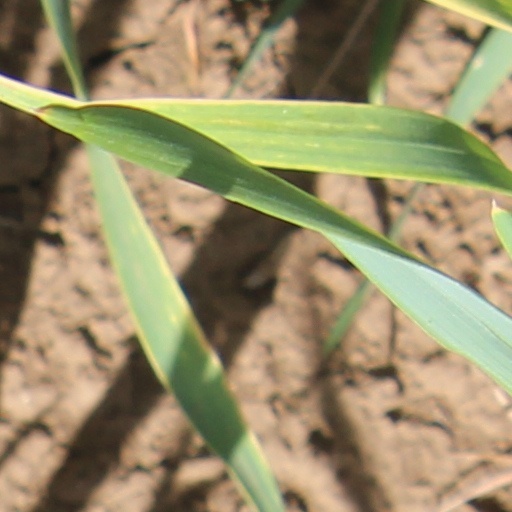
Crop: wheat